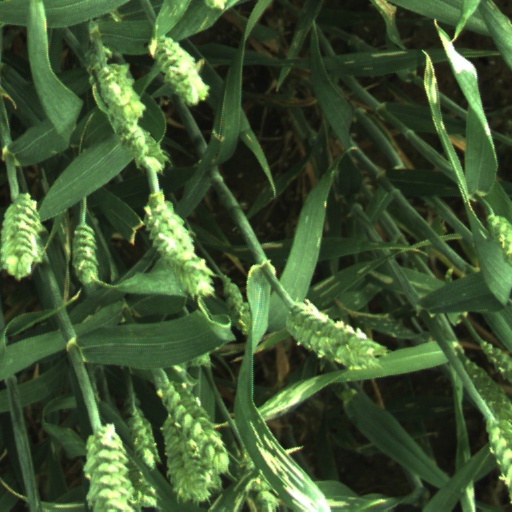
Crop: wheat